Breasts (film)

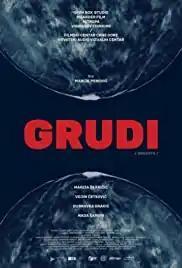
Film poster

Breasts is a 2020 Montenegrin drama film directed by Marija Perović. It was selected as the Montenegrin entry for the Best International Feature Film at the 93rd Academy Awards, but it was not nominated.